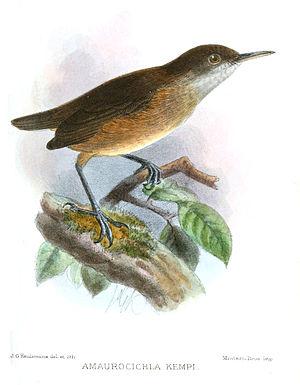
Macrosphenus est un genre de passereaux de la famille des Macrosphenidae. Il comprend cinq espèces de nasiques.